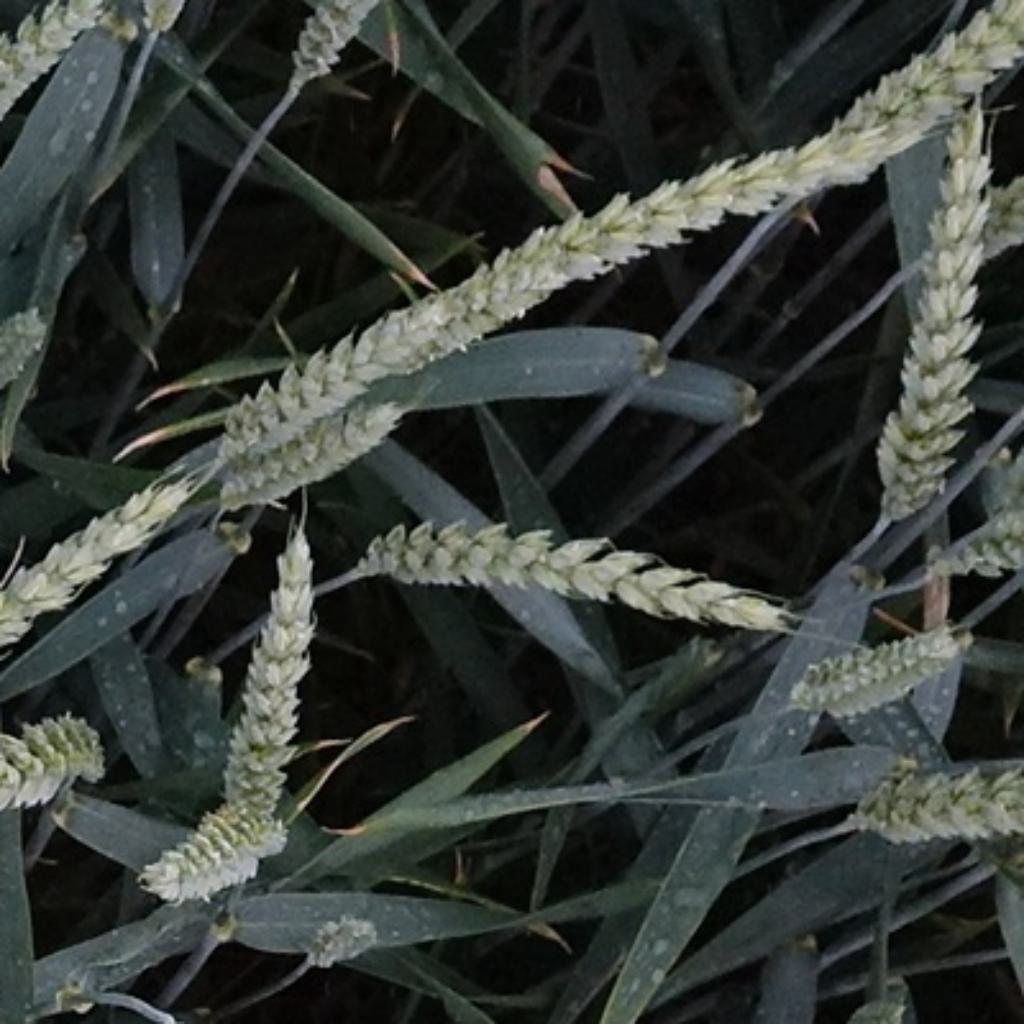
Country: France
Location: Toulouse
Wheat development stage: Filling - Ripening